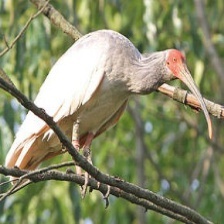
Species: ASIAN CRESTED IBIS
Scientific name: NIPPONIA NIPPON